Val Kilmer

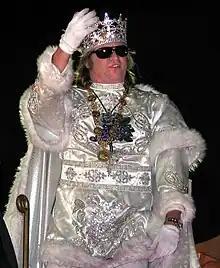
Kilmer reigning as Bacchus at a 2009 Mardi Gras parade in New Orleans

Kilmer was an avid musician; he released a demo album, "Sessions with Mick", in 2007. He was also a painter and photographer.